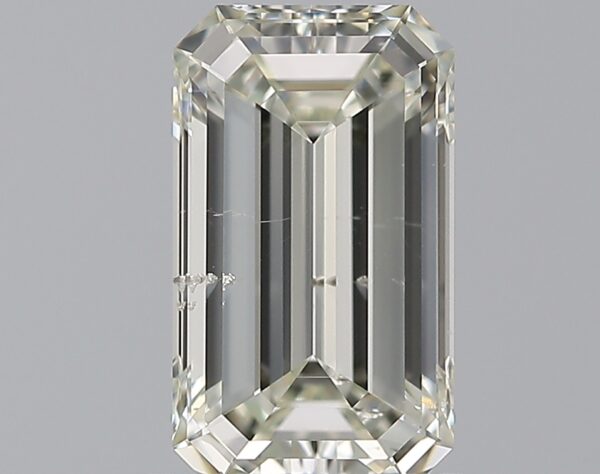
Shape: emerald
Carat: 0.91
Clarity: SI2
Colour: K
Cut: EX
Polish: EX
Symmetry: EX
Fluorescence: N
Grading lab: GIA
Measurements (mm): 7.64 x 4.41 x 2.86